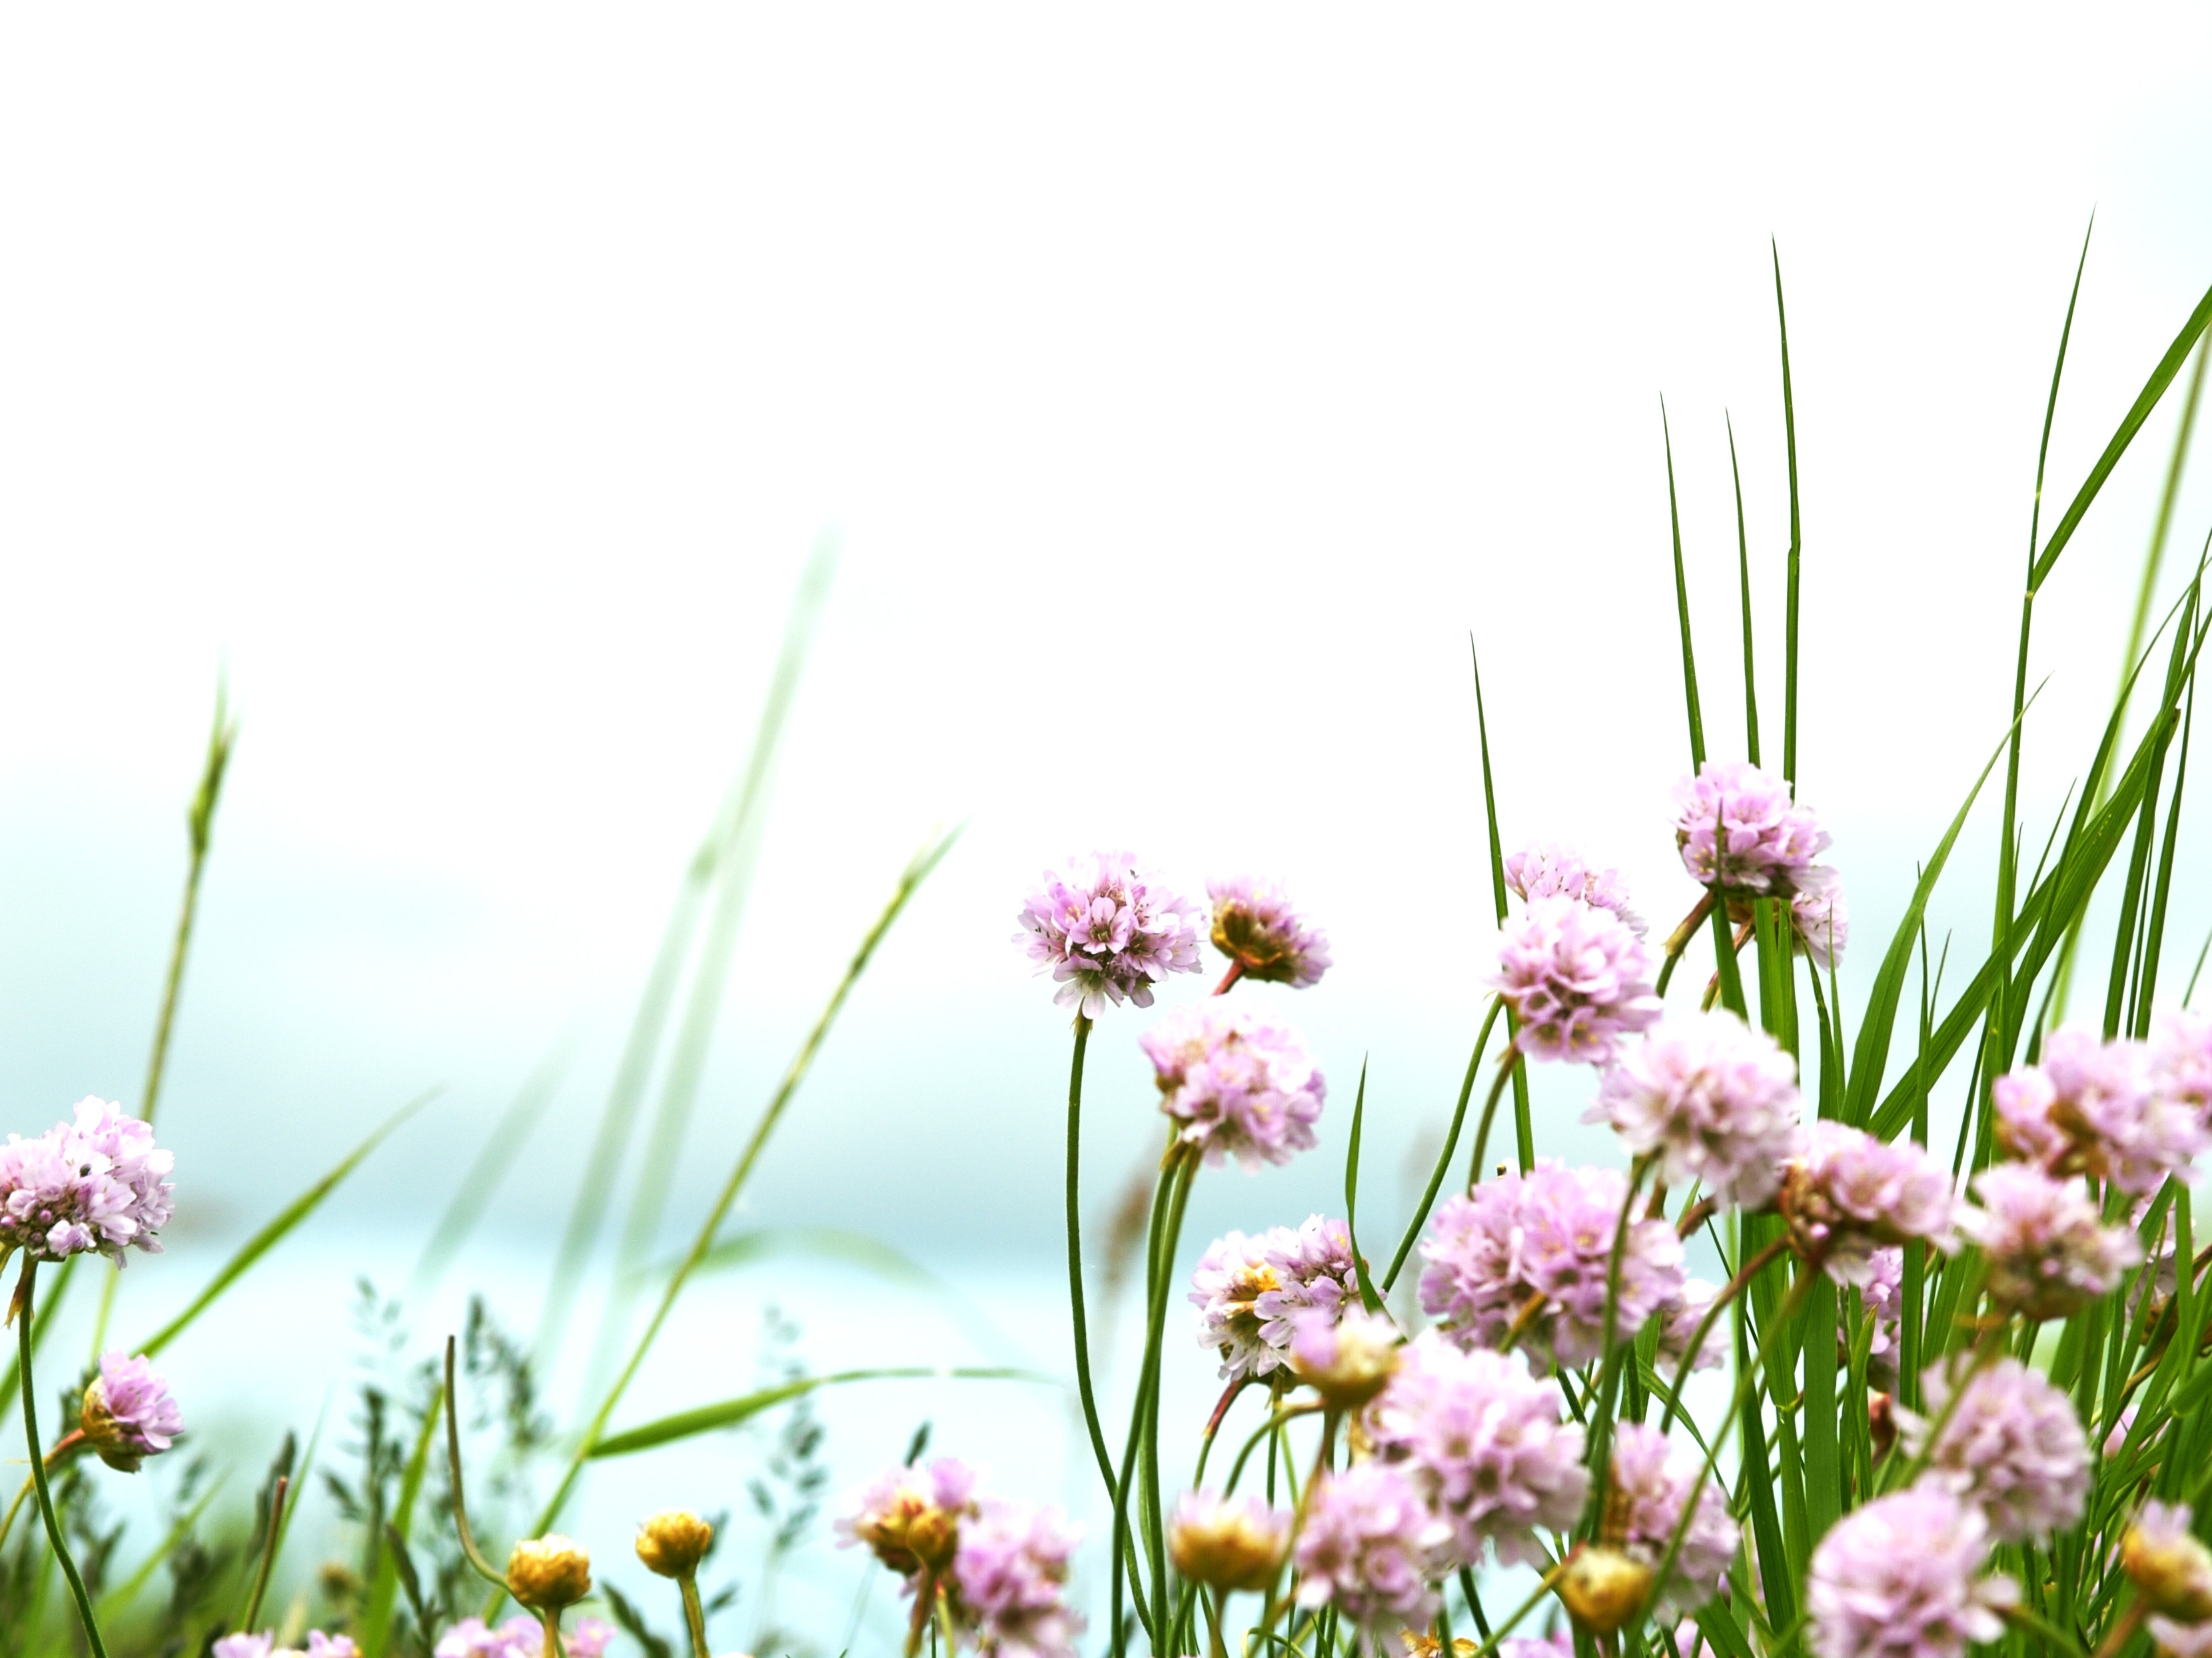
sea, nature, grass, branch, blossom, plant, meadow, flower, atmosphere, summer, herb, produce, botany, pink, flora, wildflower, sweden, floristry, beautifully, flowering plant, swedish summer, armeria maritima, grass family, land plant